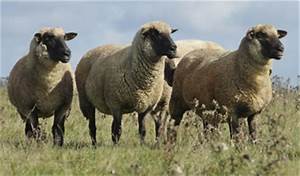
Label: sheep